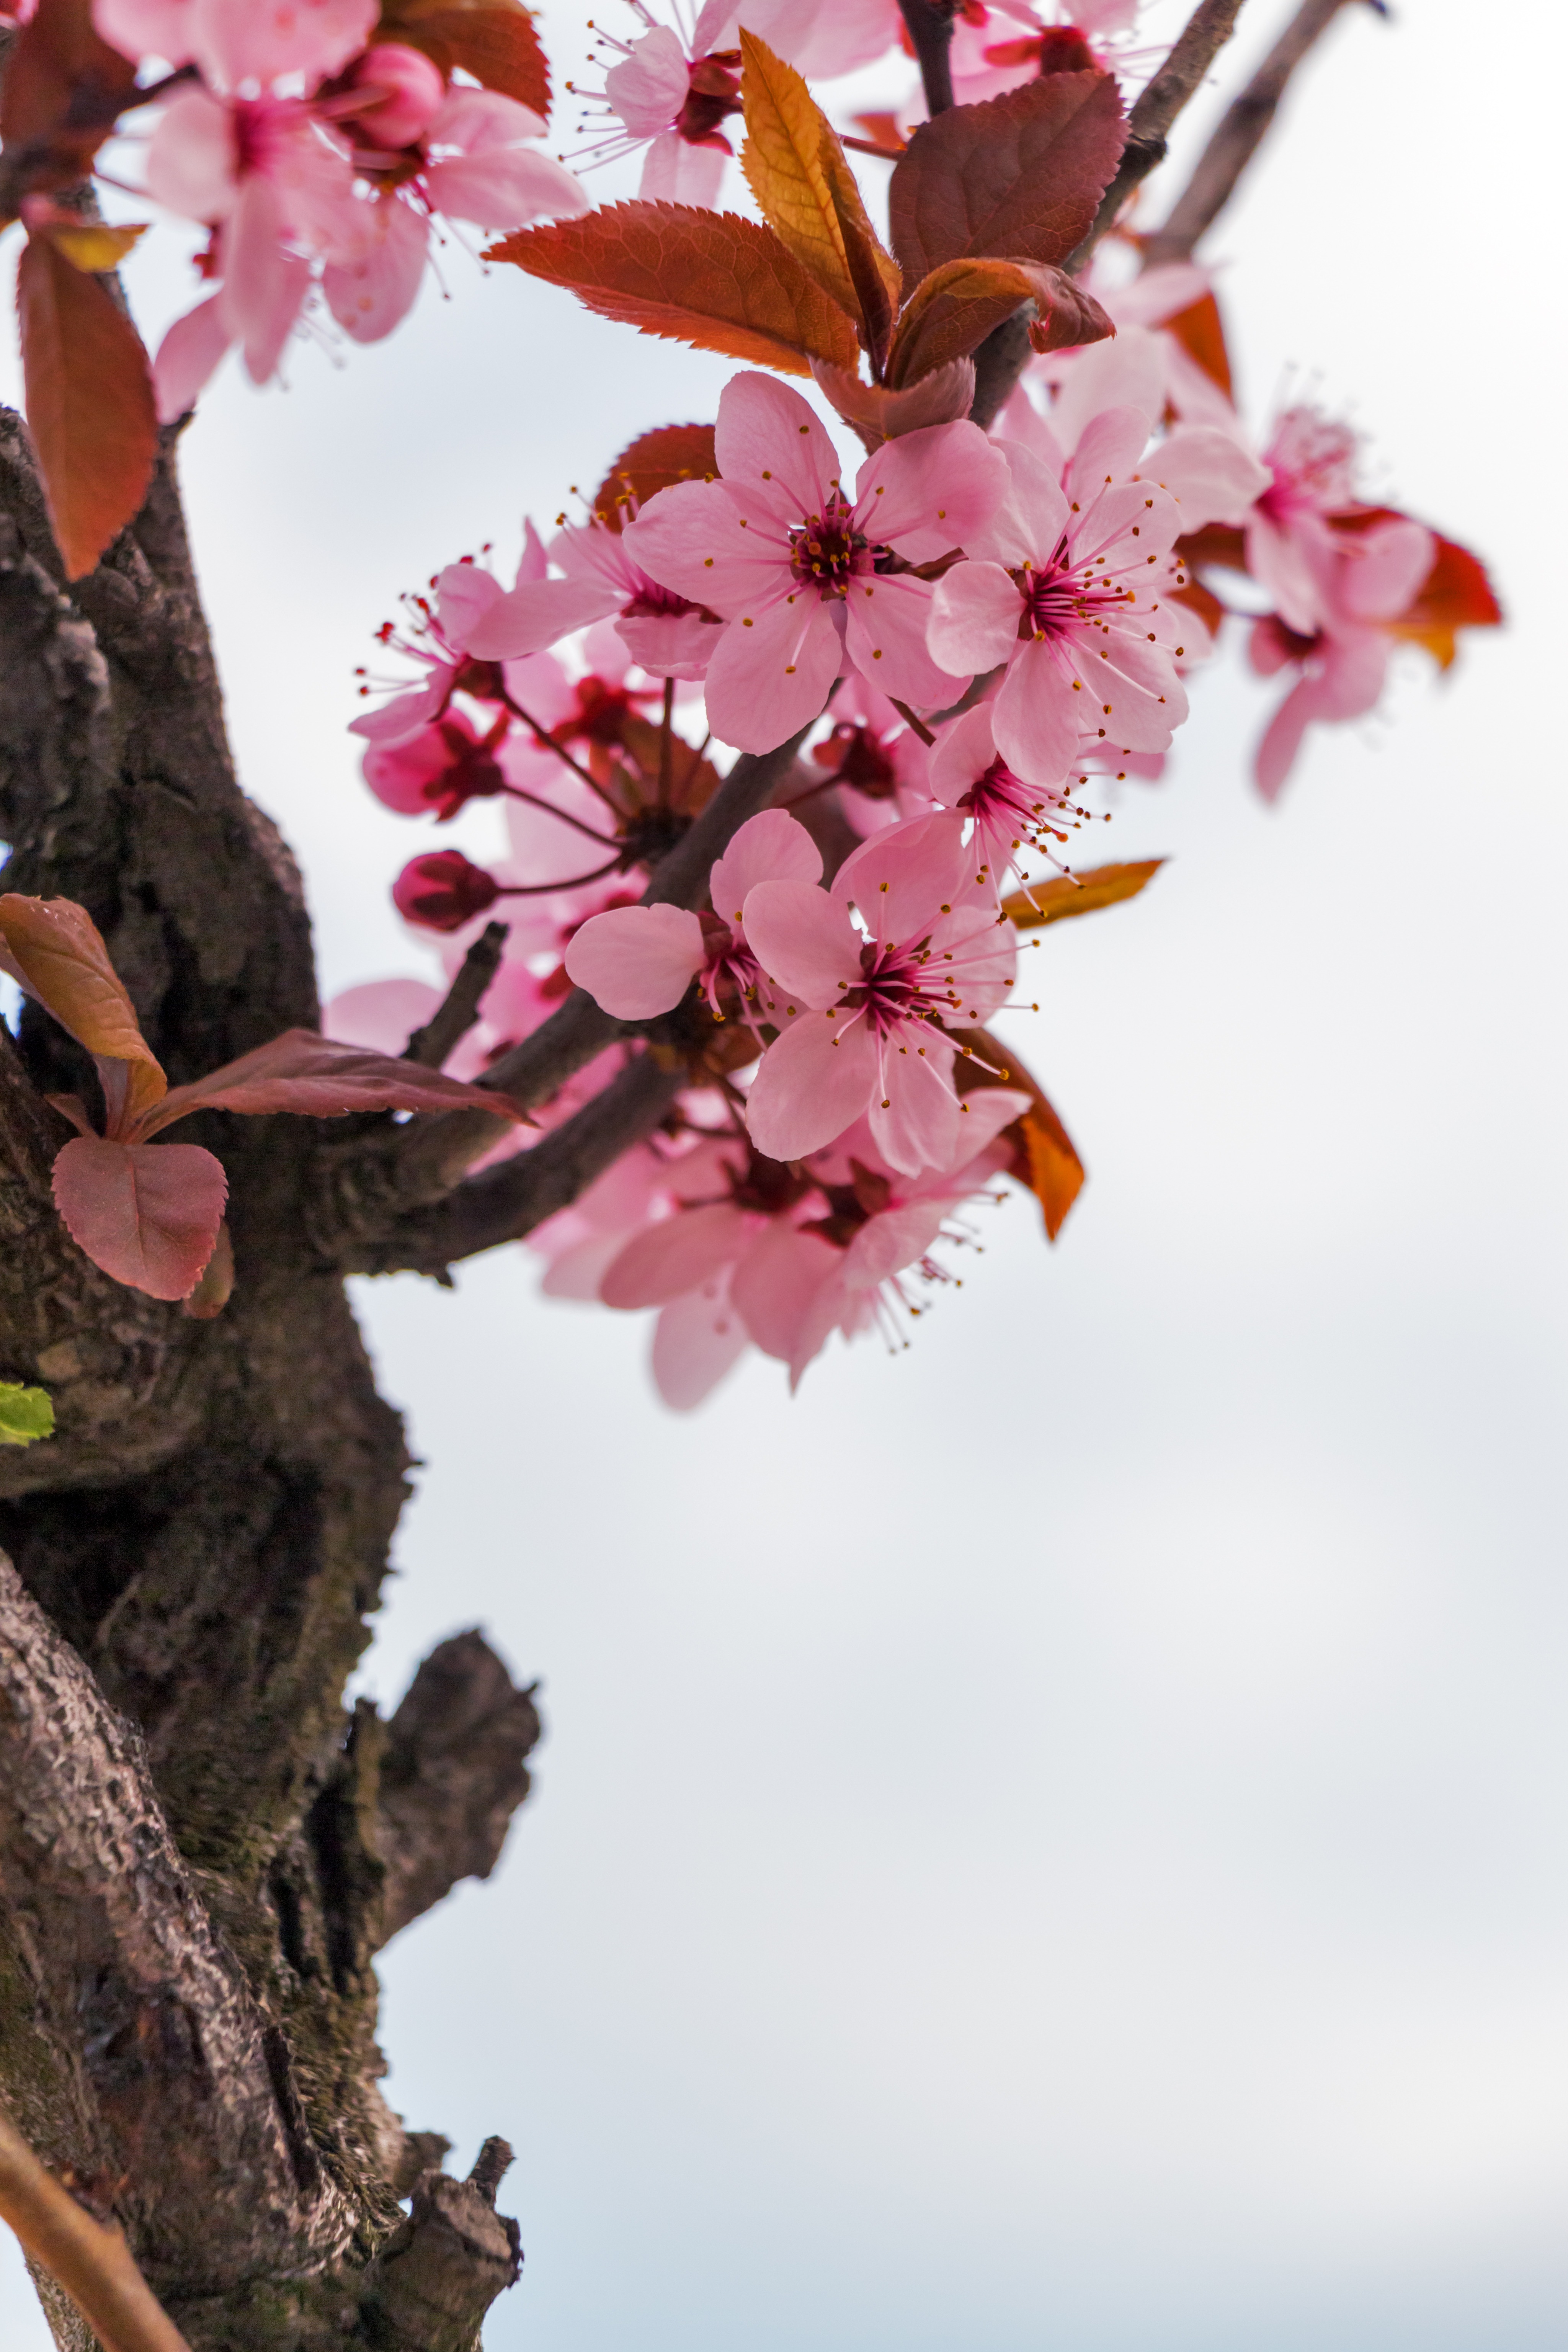
tree, branch, blossom, plant, flower, petal, bloom, food, spring, produce, botany, flora, season, cherry blossom, flowers, spring flowers, macro photography, flowering plant, land plant